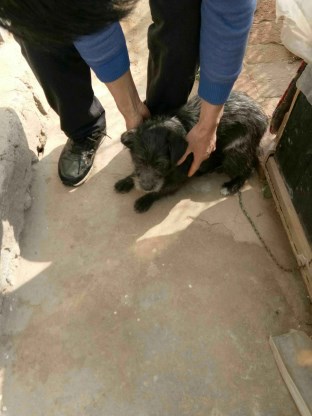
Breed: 3336-n000121-chinese_rural_dog